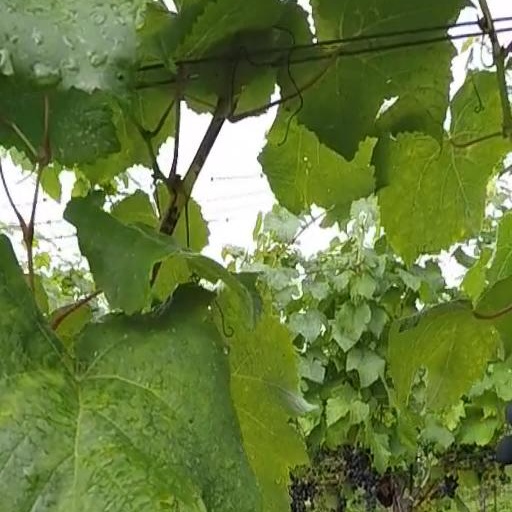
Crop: grape